Dear Goddamned Friends

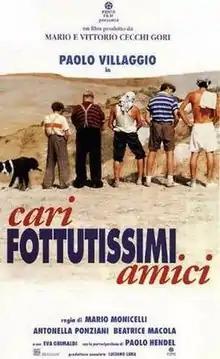
Film poster

Dear Goddamned Friends is a 1994 Italian comedy film directed by Mario Monicelli. It was entered into the 44th Berlin International Film Festival where it won an Honourable Mention.